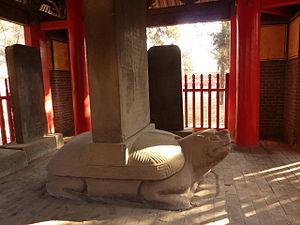
Ming Yingzong est empereur de Chine du 7 février 1435 au 1ᵉʳ septembre 1449 puis du 11 février 1457 à sa mort.